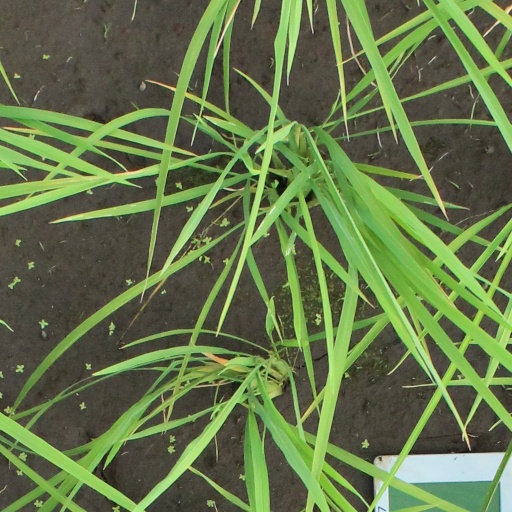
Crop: rice